Kahê

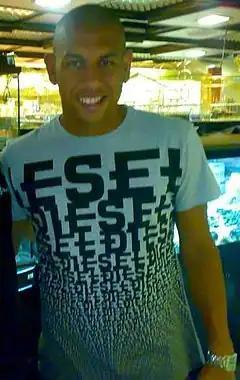
Kahê in 2010

Carlos Eduardo de Souza Floresta (born August 28, 1982), best known as Kahê, is a Brazilian former professional footballer who played as a forward. He played for Oeste, Nacional, Palmeiras, Gençlerbirliği, Manisaspor, Karşıyaka, Denizlispor, Ponte Preta and Borussia Mönchengladbach.